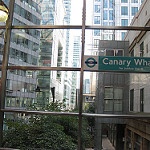
Scene: Outdoor